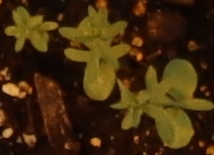
Label: Flax